Pete McCormack

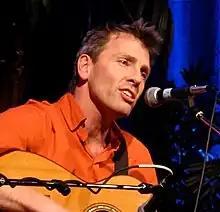
McCormack performing in June 2010

Pete McCormack (born January 27, 1965) is a Canadian author, filmmaker, screenwriter and musician. He is best known for directing the Academy Award short-listed documentary Facing Ali and the Leacock Award-nominated novel Understanding Ken. He is the creator of the HBO Canada documentary television series "Sports on Fire".